Republic of China Armed Forces

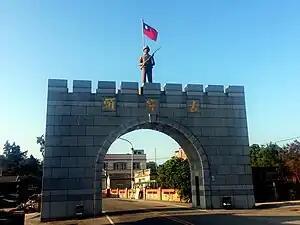
Kuningtou Battle Museum, Kinmen County

Taiwan has engaged in training with foreign forces, primarily American and British, for a long time but cooperation was stepped up after the passage of the Taiwan Travel Act in 2018. Exchanges between high ranking Taiwanese officers and their NATO counterparts have also been on the rise. This cooperation includes both military and academic exchanges such as those with the NATO School and the NATO Defense College.